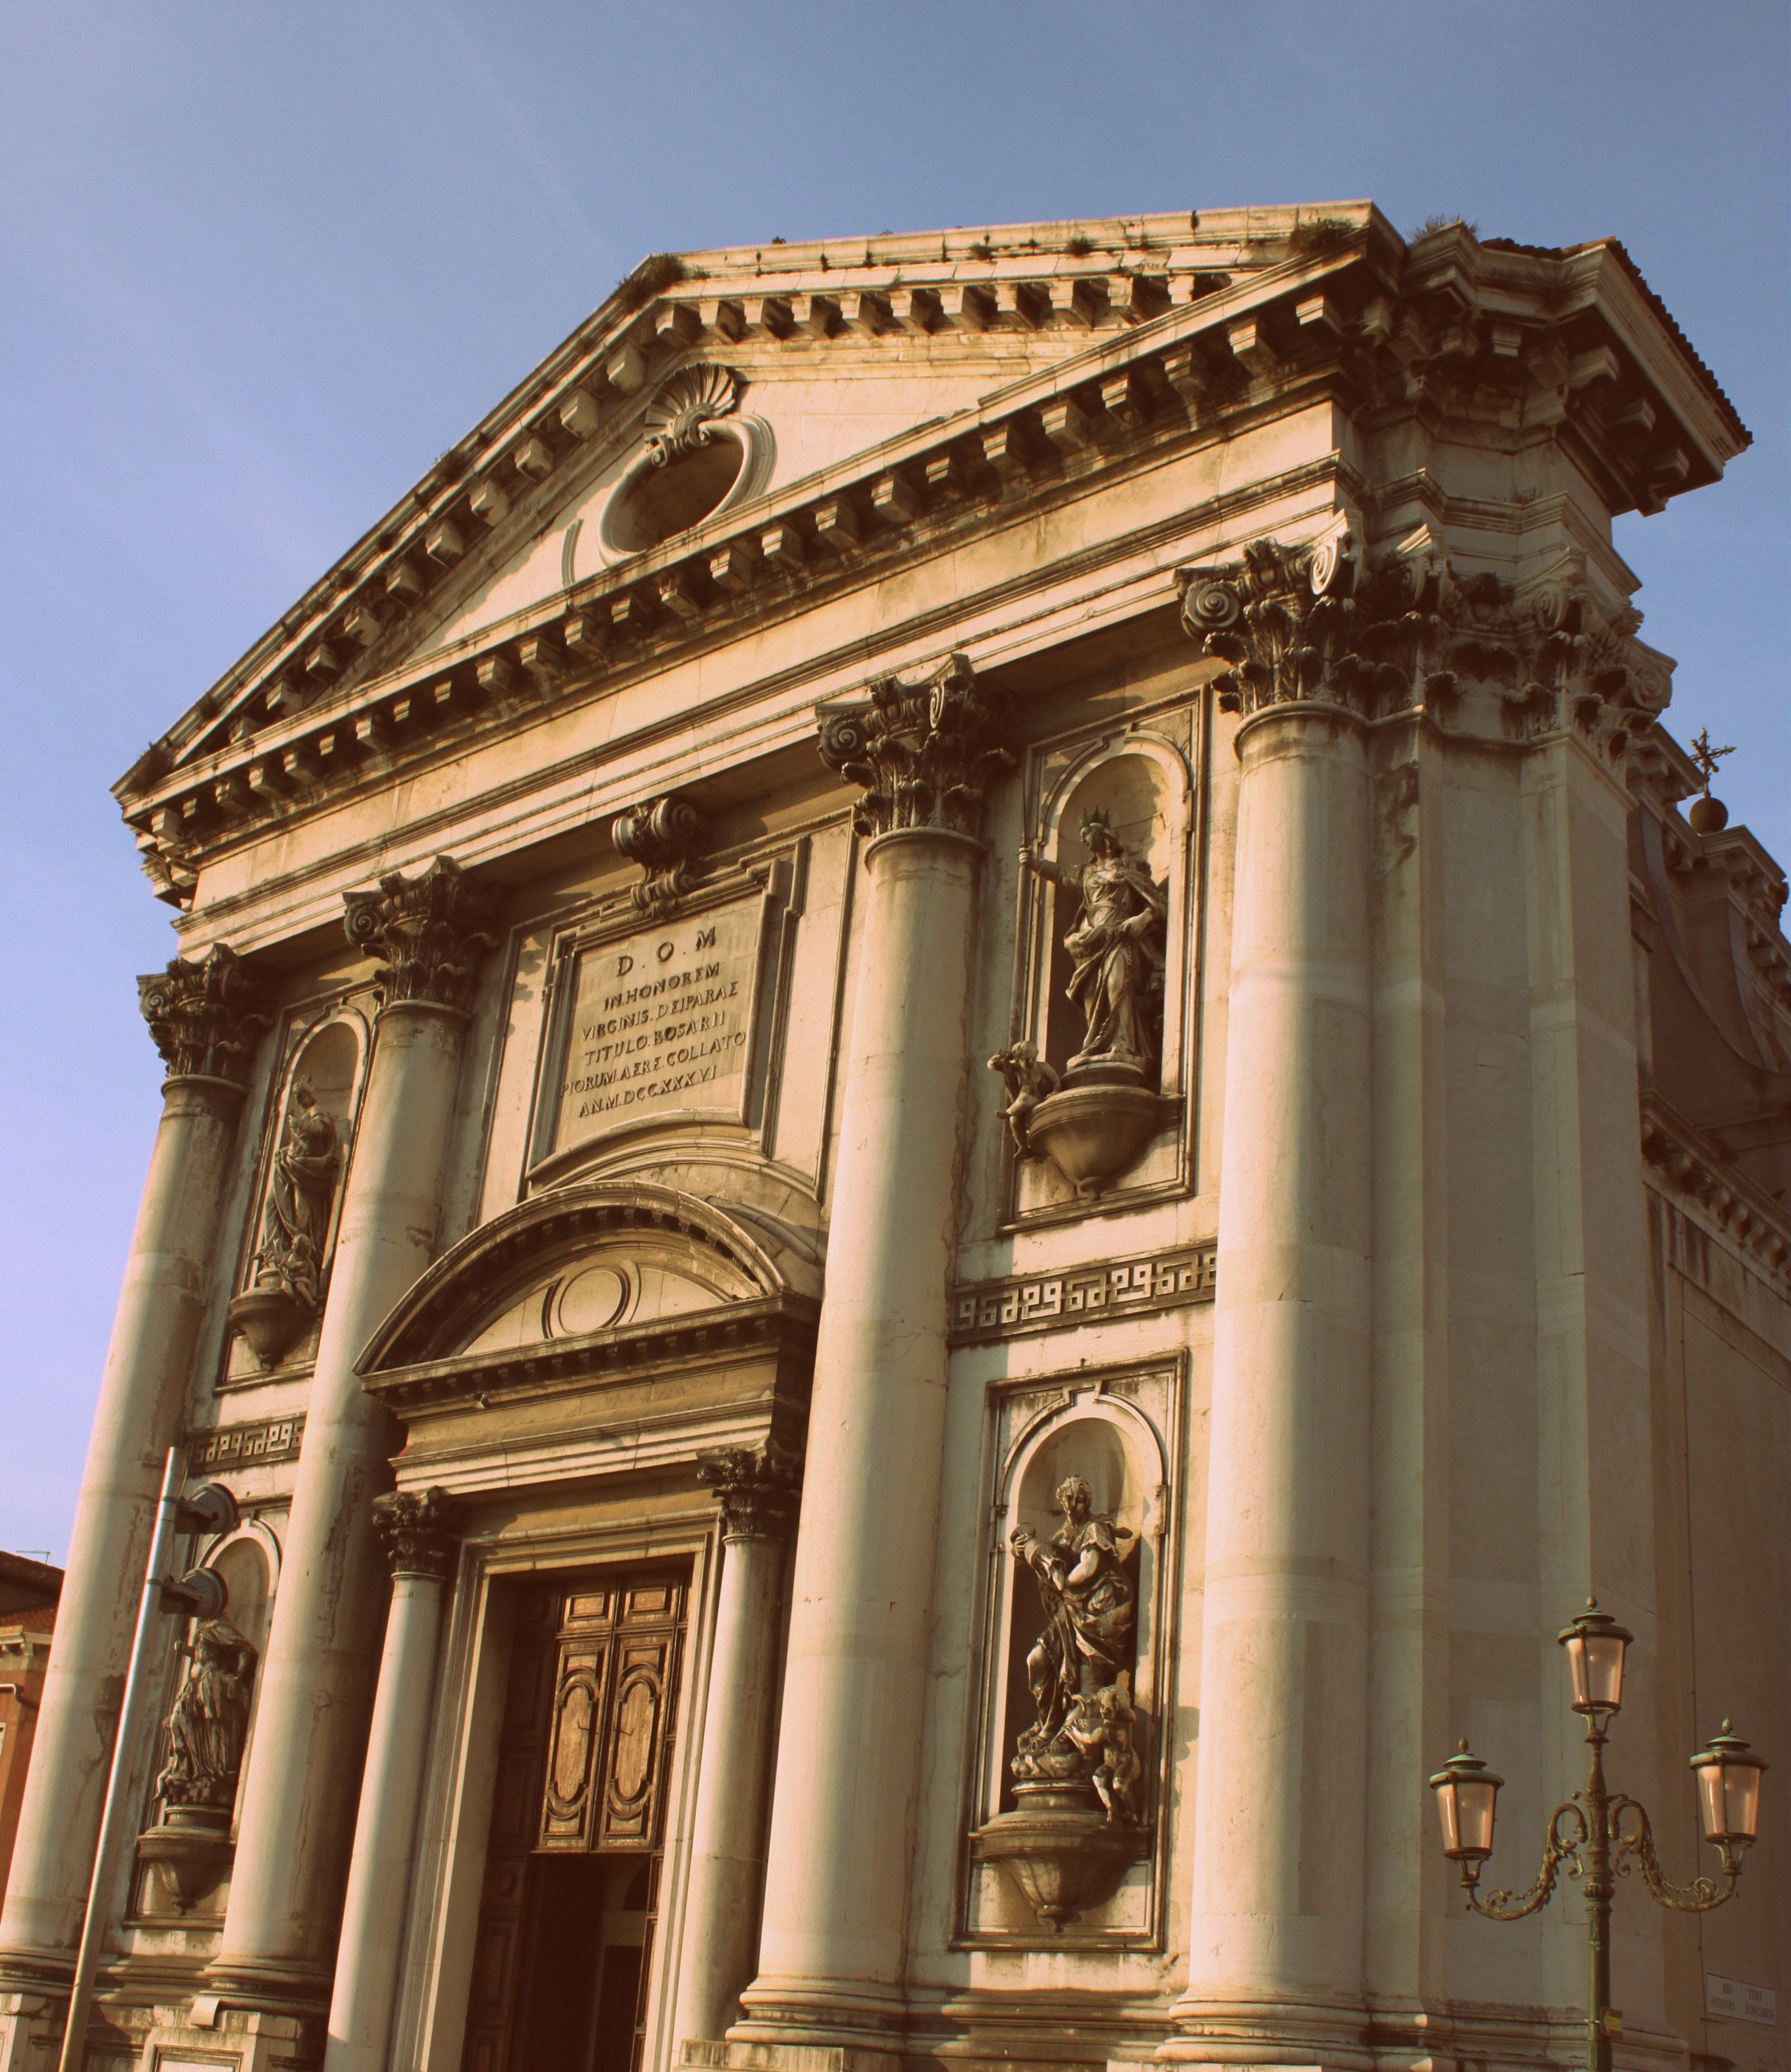
architecture, structure, building, palace, monument, arch, column, opera house, landmark, facade, baptistery, tourist attraction, basilica, ancient rome, roman temple, classical architecture, ancient history, ancient roman architecture